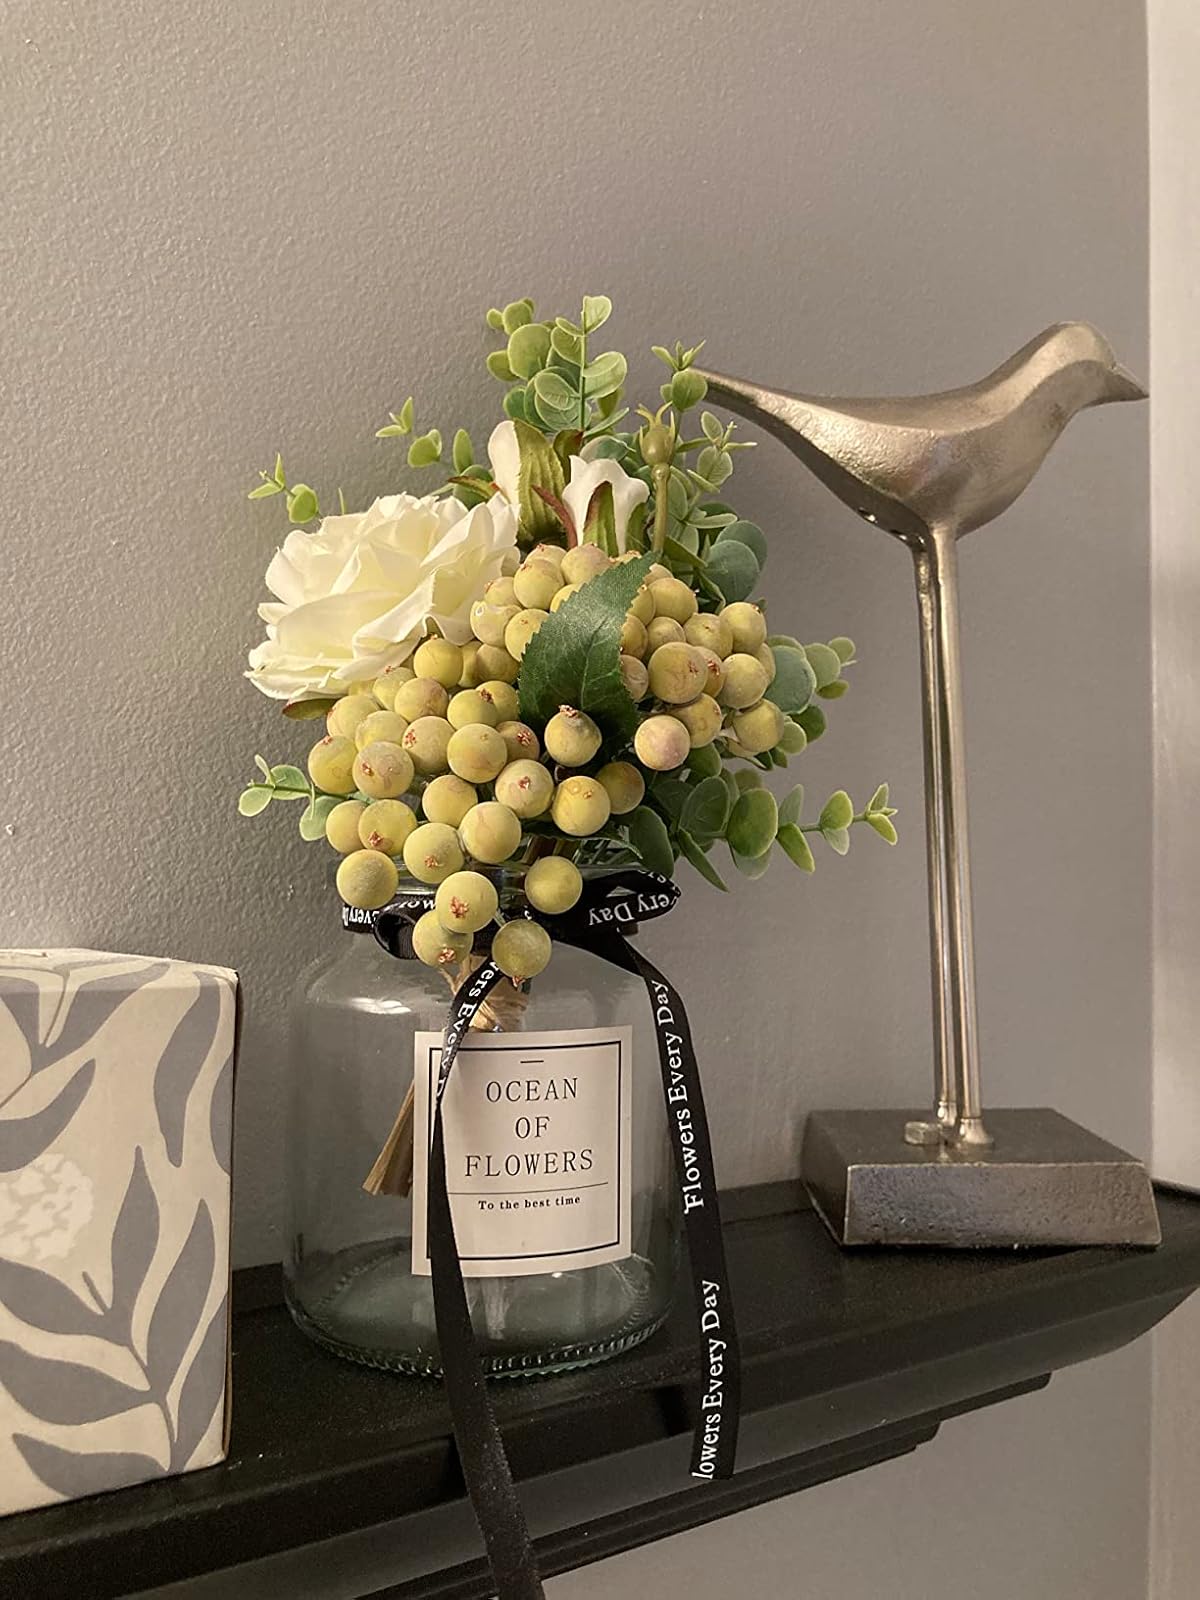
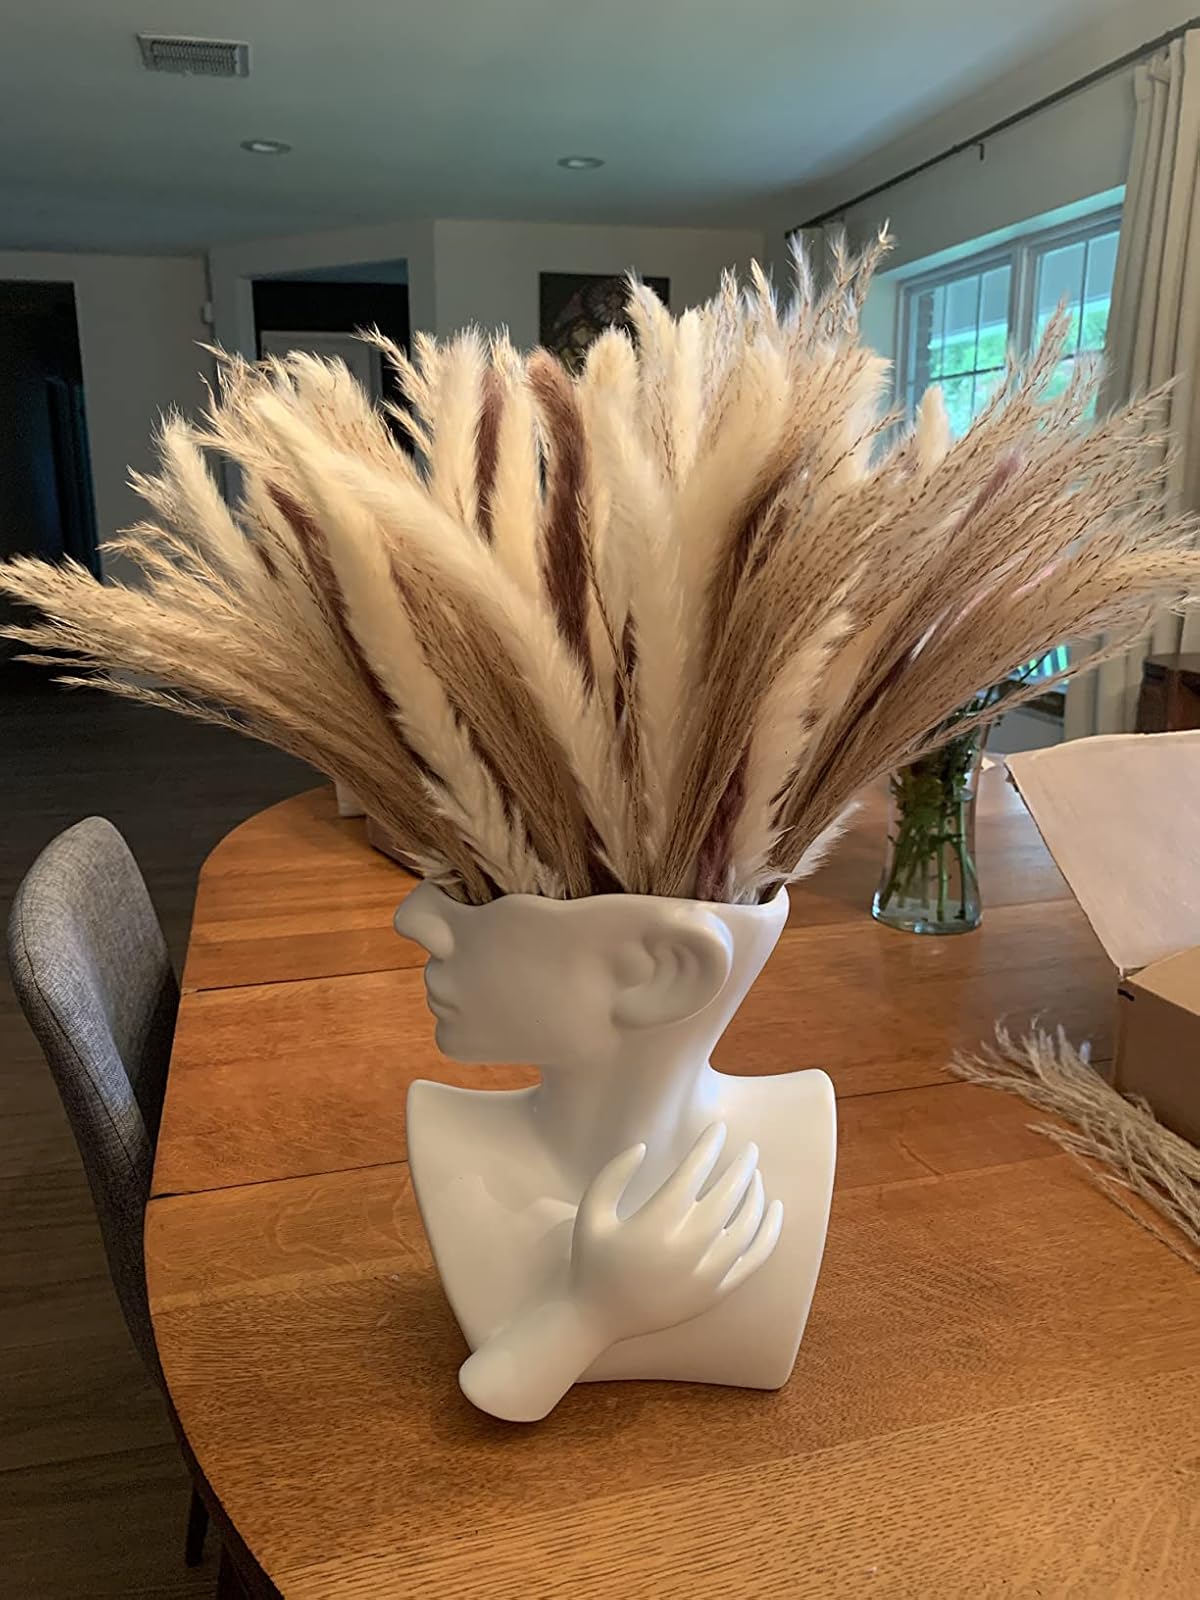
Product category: vase
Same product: no